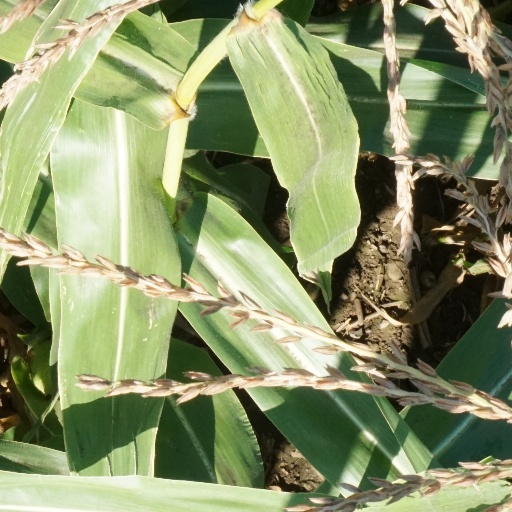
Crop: maize; corn